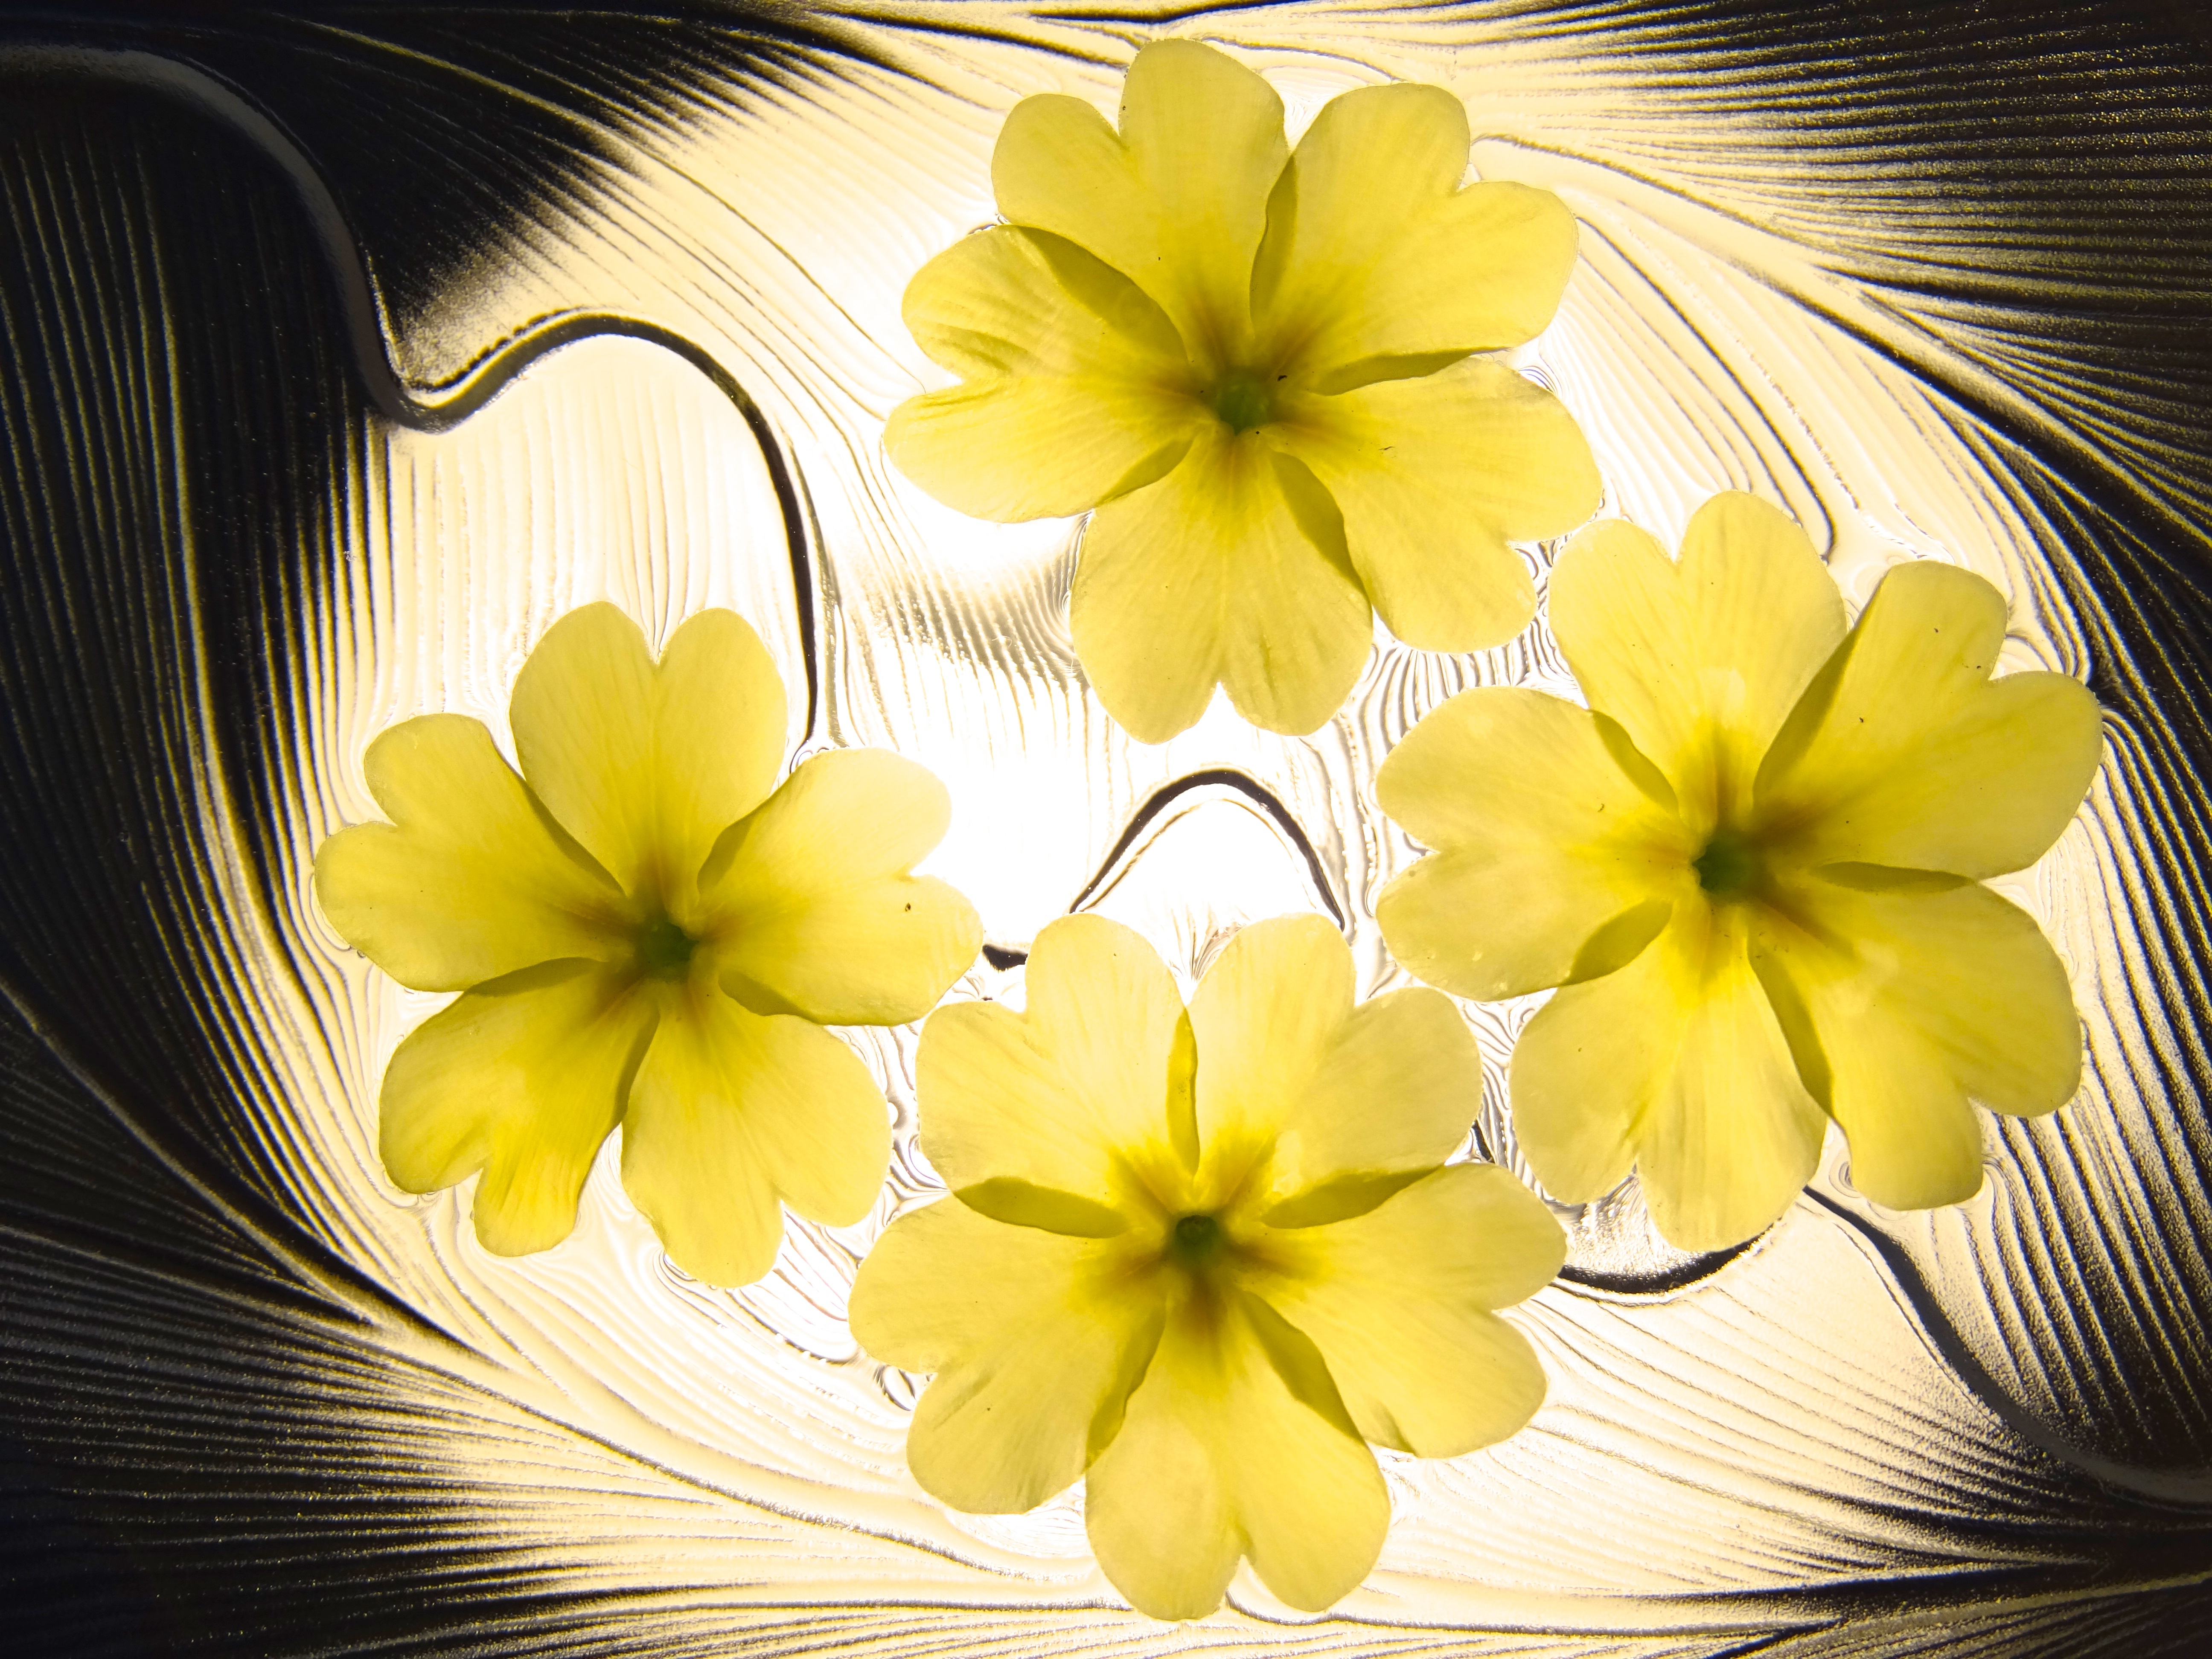
plant, photography, sunlight, flower, petal, pattern, green, black, yellow, flora, flowers, close up, background, macro photography, flowering plant, flower petals, computer wallpaper, land plant, primelchen